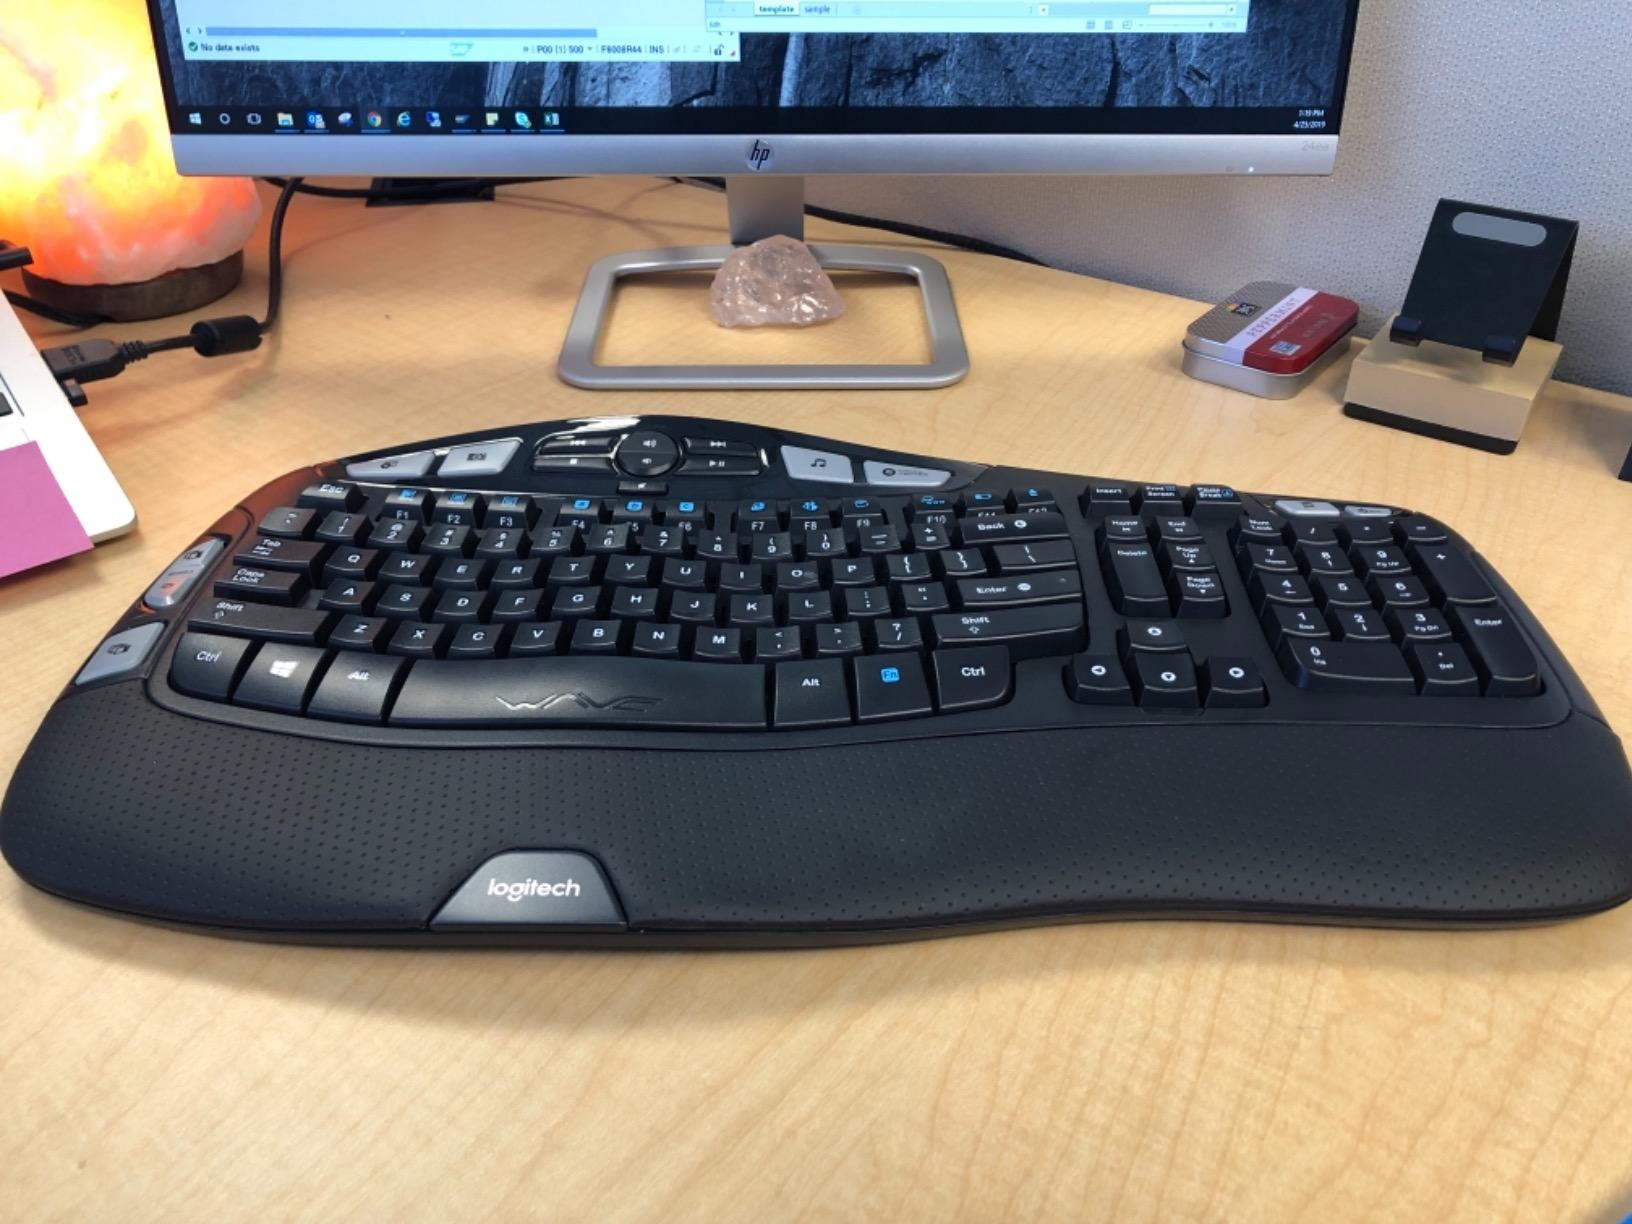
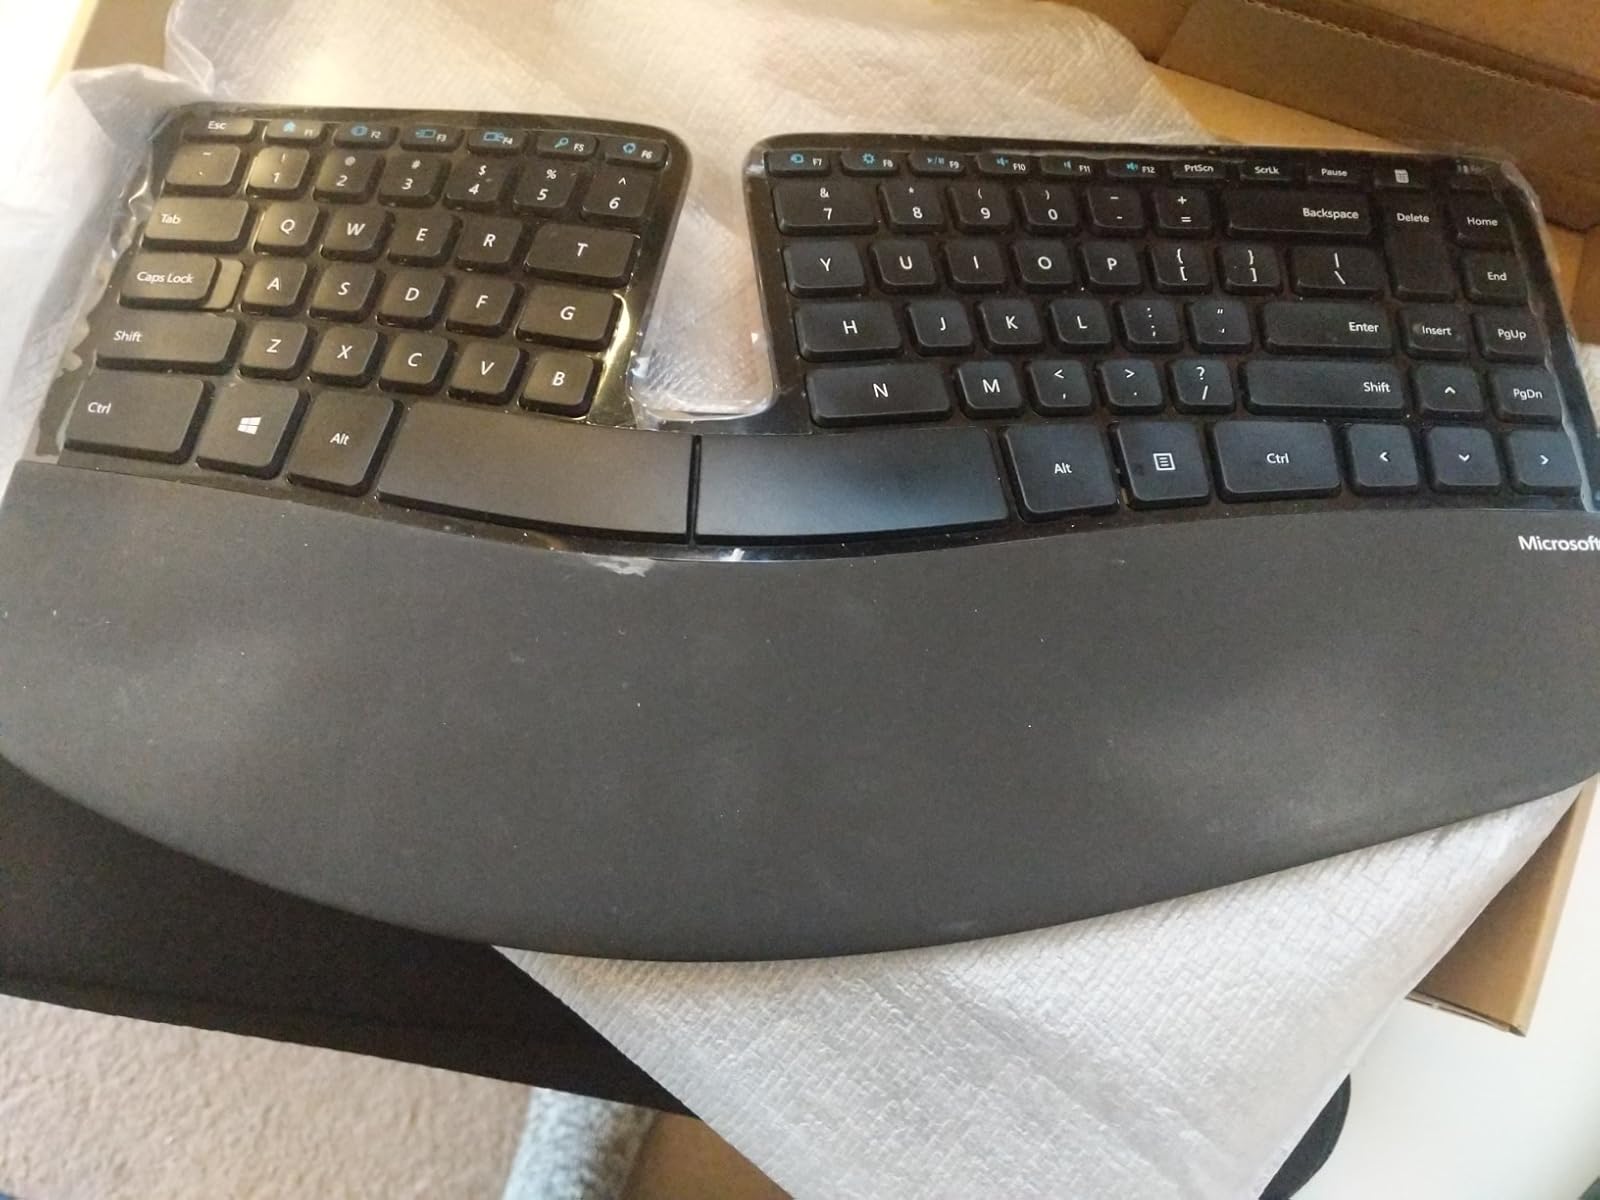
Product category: keyboard
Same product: no